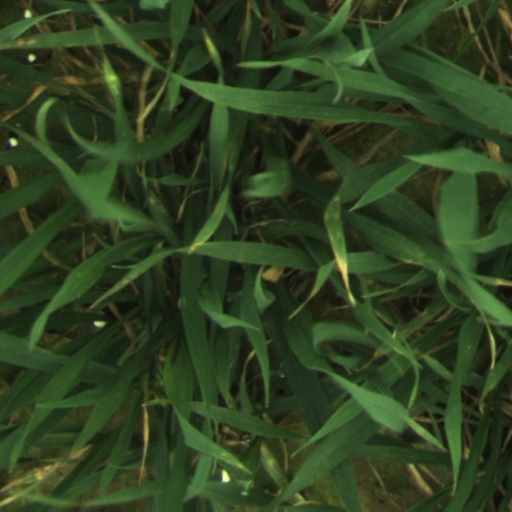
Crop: wheat